Augustine-Malvina Blanchecotte

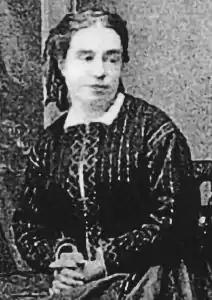

Blanchecotte was born on 30 November 1830 in Paris, France. She earned a living as a seamstress and a teacher. She wrote poetry and her first work "Rêves et Réalités" was published in 1855. Subsequent volumes included "Nouvelles poésies" in 1861, "Impressions d’une femme : pensées, sentiments, portraits" in 1868, "Les militantes, poésies" in 1871, "Tablettes d’une femme pendant la Commune" in 1872, and "Le long de la vie, nouvelles impressions d’une femme" in 1875.